List of human Sesame Street characters

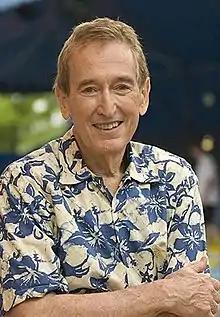
Long-running cast member Bob McGrath, who played Bob on "Sesame Street" from its premiere in 1969 until 2016

Since the premiere of the children's television program "Sesame Street" on November 10, 1969, it has included what writer Malcolm Gladwell has called "the essence of "Sesame Street"—the artful blend of fluffy monsters and earnest adults". The original cast, chosen by original producer Jon Stone, consisted of four human actors—Matt Robinson, who played Gordon; Loretta Long, who played Gordon's wife, Susan; Will Lee, who played Mr. Hooper; and Bob McGrath, who played Bob. Unlike most children's television programs at the time, the producers of "Sesame Street" decided against using a single host and cast a group of ethnically diverse, primarily African American actors/presenters, with, as "Sesame Street" researcher Gerald S. Lesser put it, "a variety of distinctive and reliable personalities".